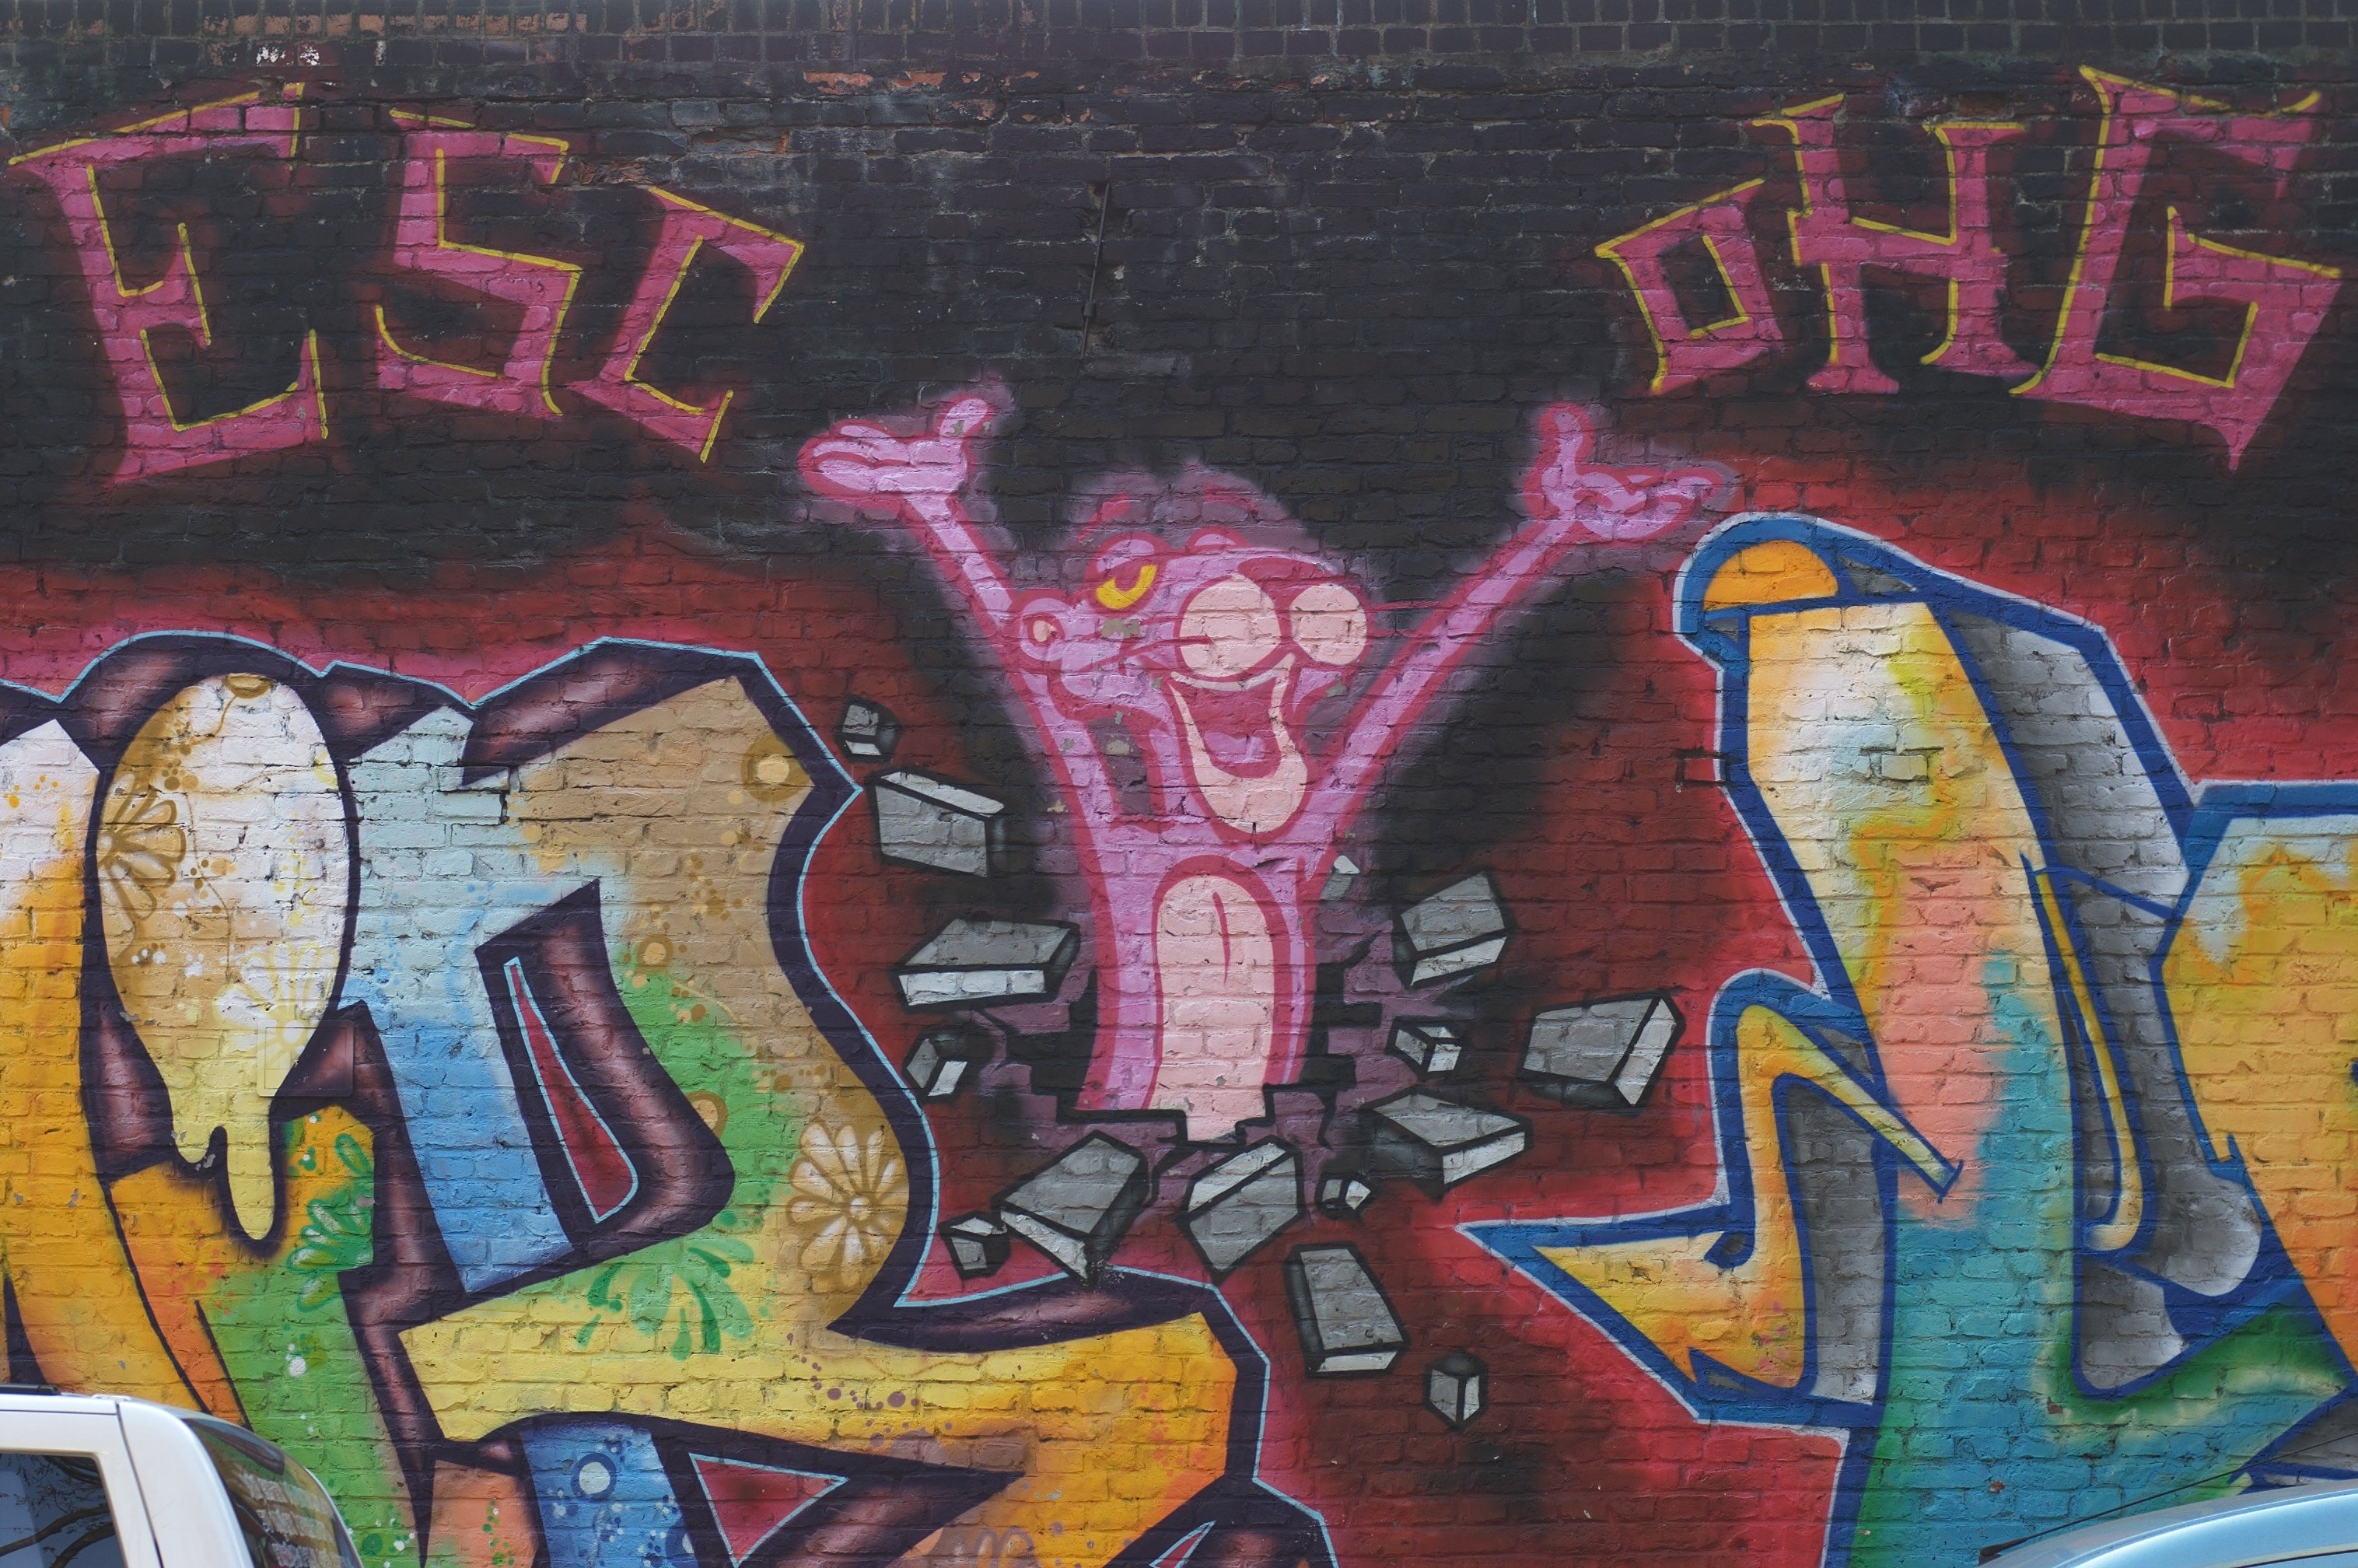
graffiti, art, 2011, f14, mural, rawtherapee, germany, deutschland, berlin, pentax, lenstagged, steffenzahn, guessedberlin, k100d, justpentax, iamflickr, cosina, voigtlander, 58mm, nokton, 58mmf14, 58mm14, nokton58mmf14slii, 58mmf14nokton, cosinavoigtl nder, voigtl ndernokton58mmf14, gwbanoniman9876